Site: brandenburg
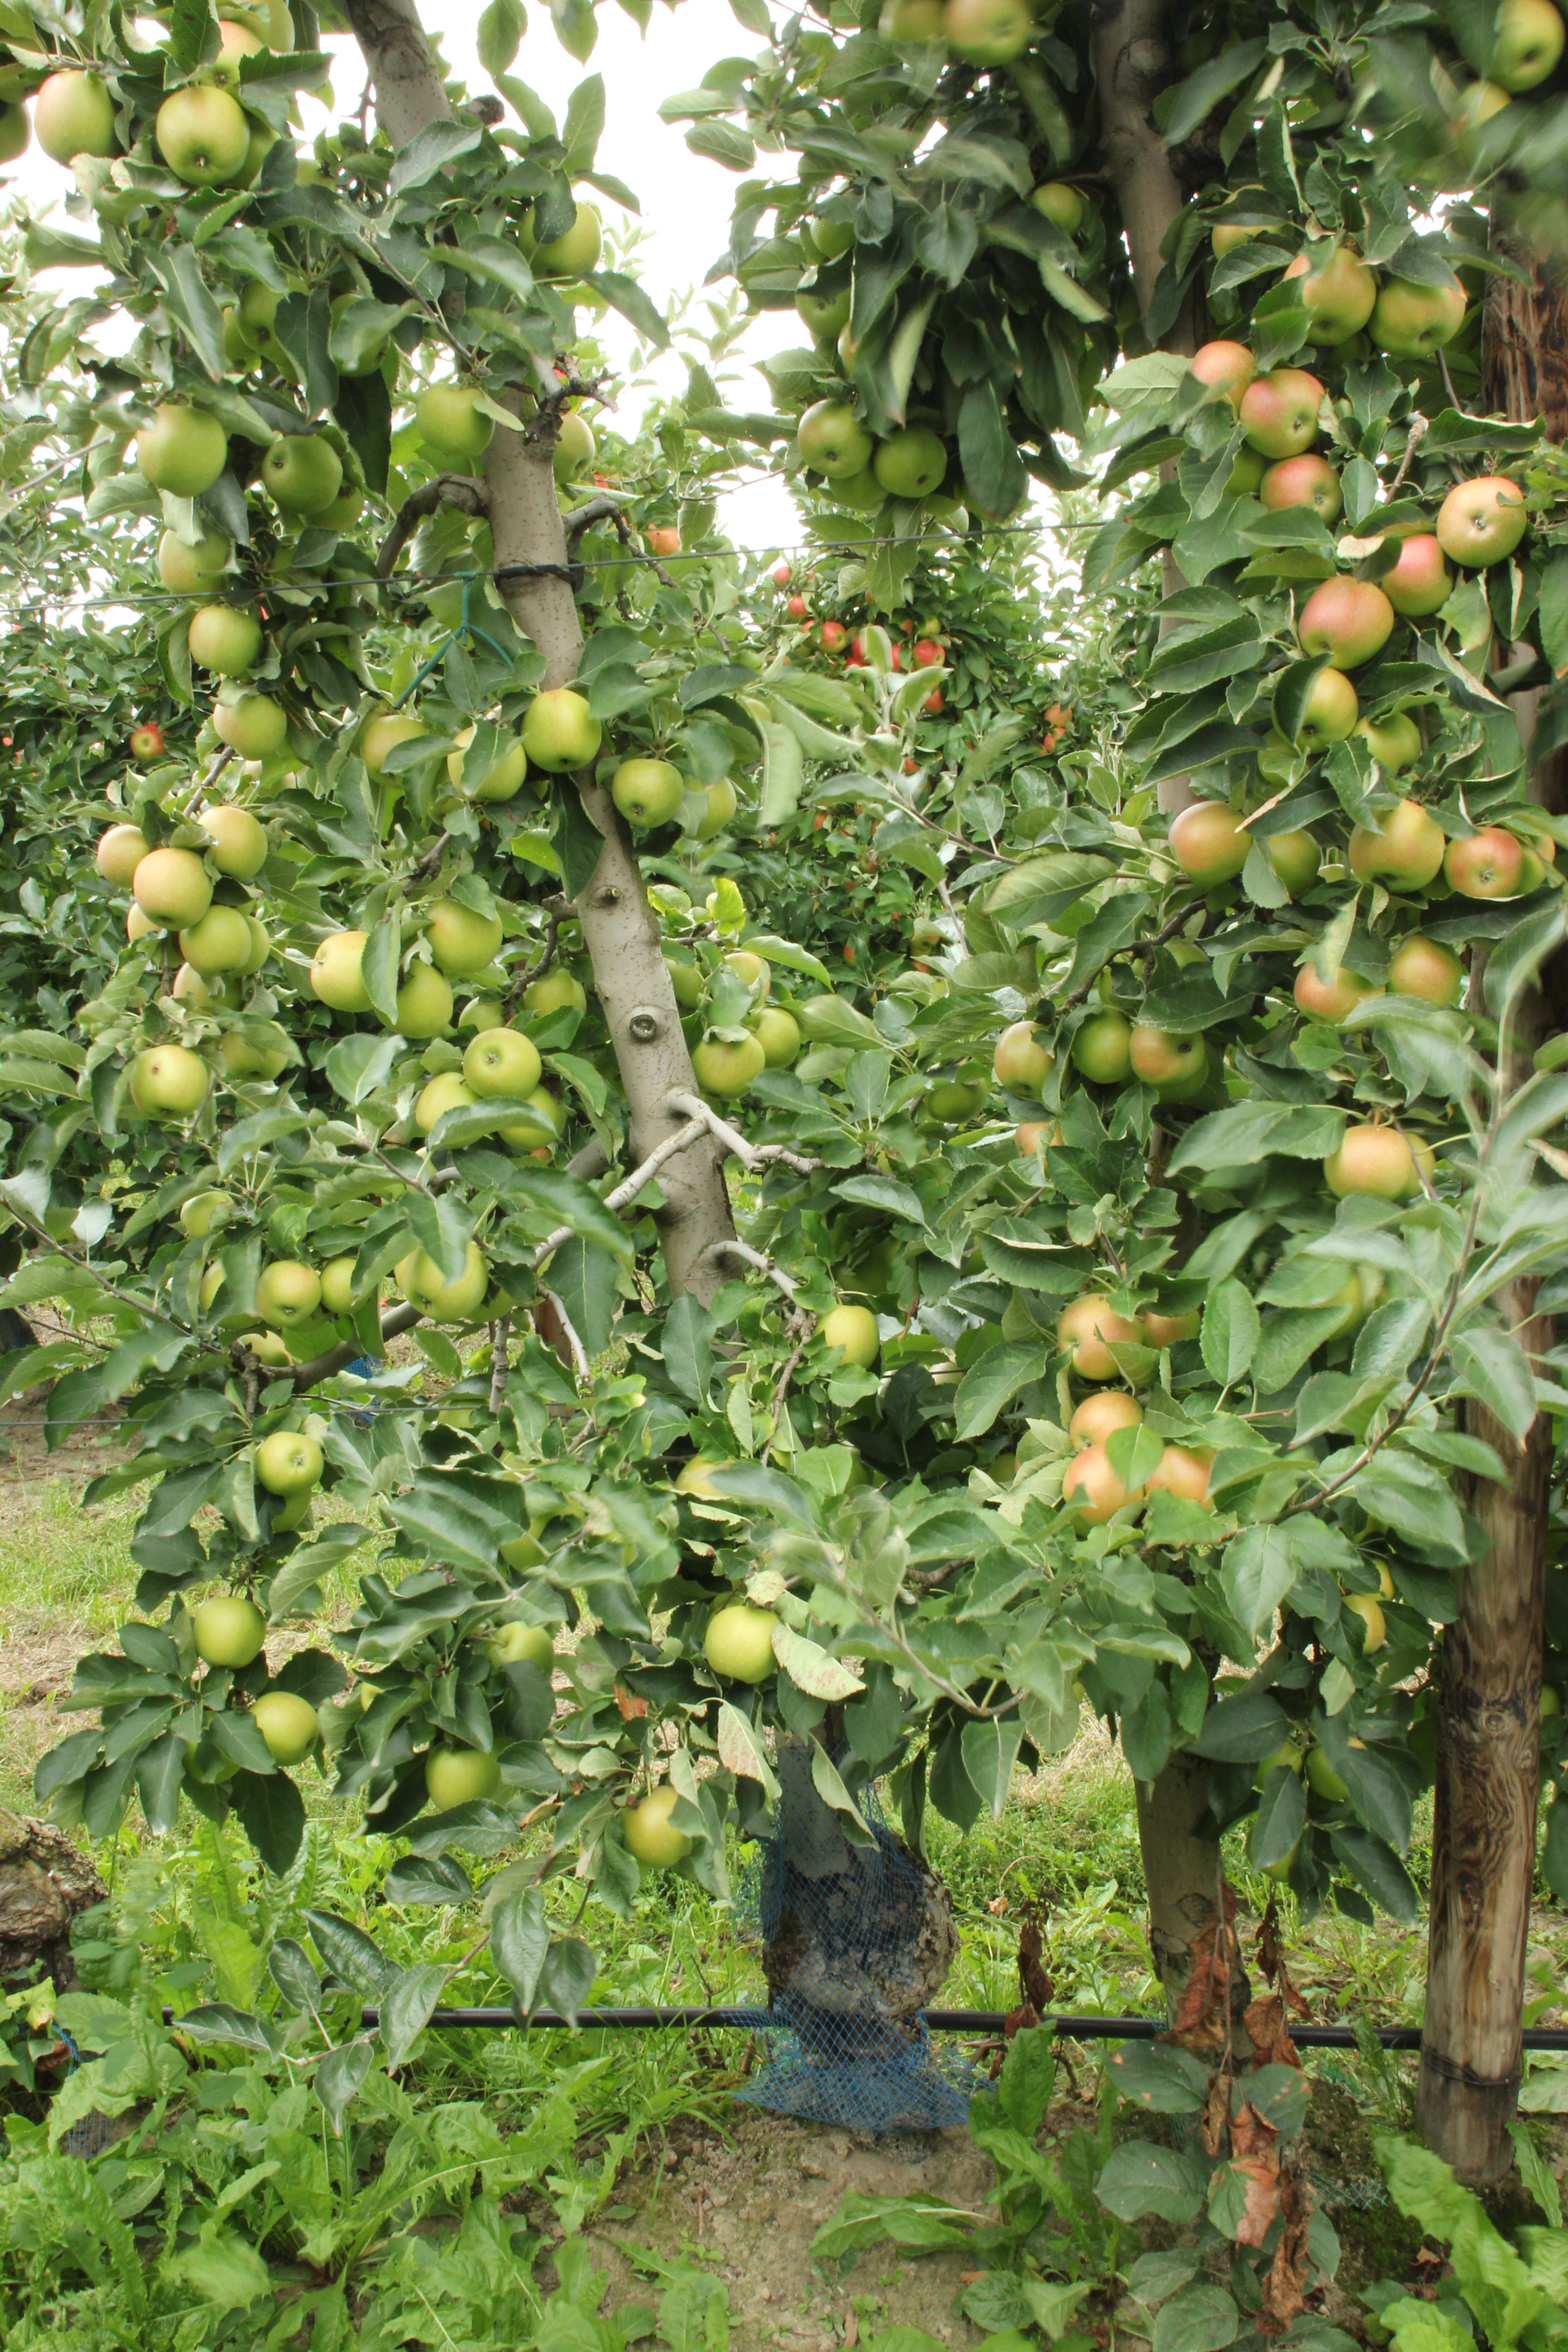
Growth stage (BBCH 87): Maturity of fruit and seed